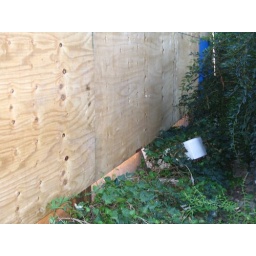
8-12-08 plywood wall built over sink